Tai Wan Tau

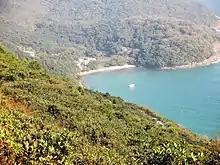
Distant view of Tai Wan Tau.

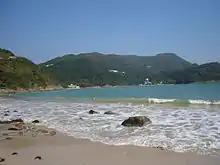
Distant view of Tai Wan Tau from Clear Water Bay Second Beach. The hill in the background is Tai Leng Tung.

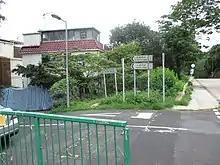
Road sign to Tai Wan Tau near Tai Au Mun.

Tai Wan Tau is a village on Clear Water Bay, in the Sai Kung District of Hong Kong.